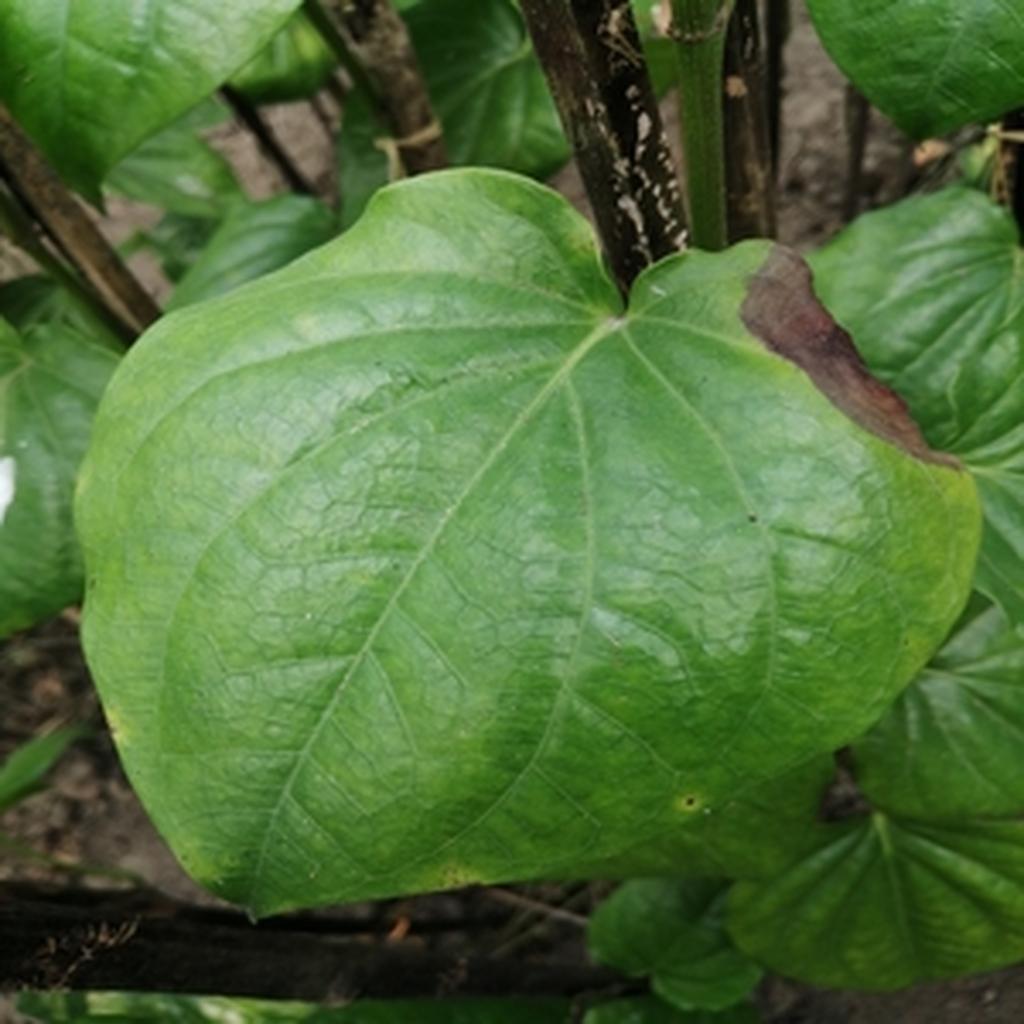
Label: Leaf_Rot